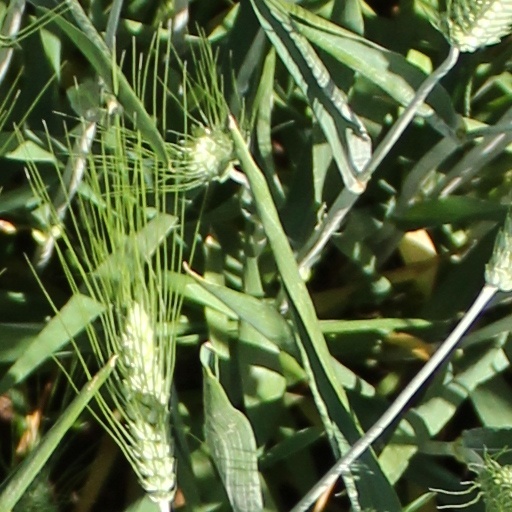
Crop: wheat